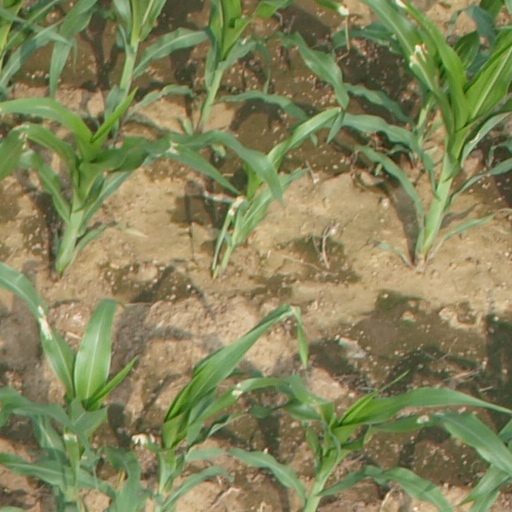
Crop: maize; corn